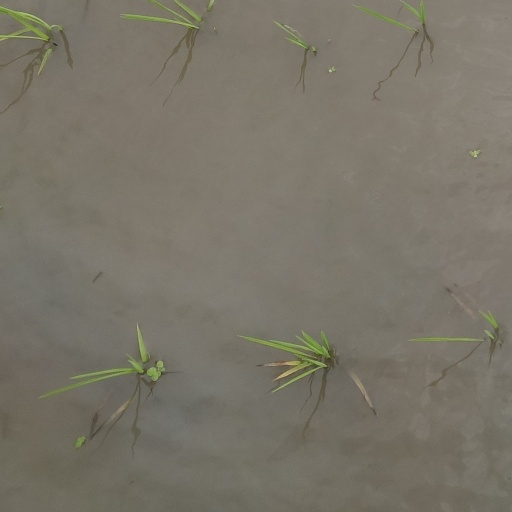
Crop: rice